The Mysterious Miss X

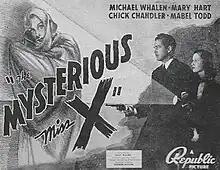

The Mysterious Miss X is a 1939 film directed by Gus Meins and starring Michael Whalen, Chick Chandler and Mary Hart.